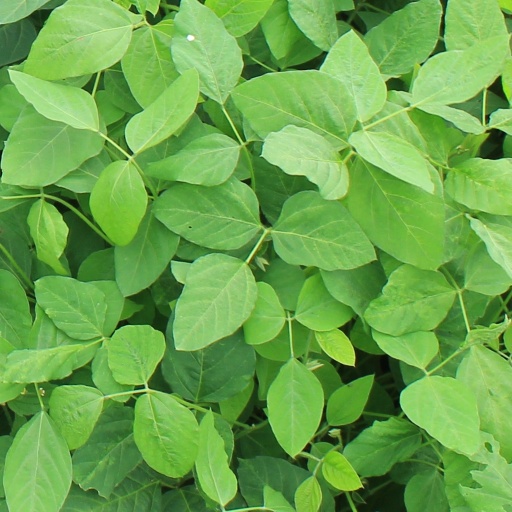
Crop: soybean